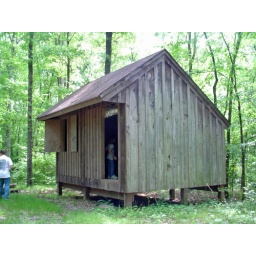
You can camp over night in these. They have raised wooden bunk beds in them